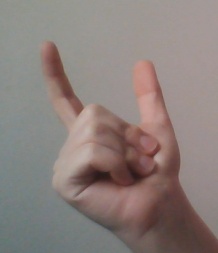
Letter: nun